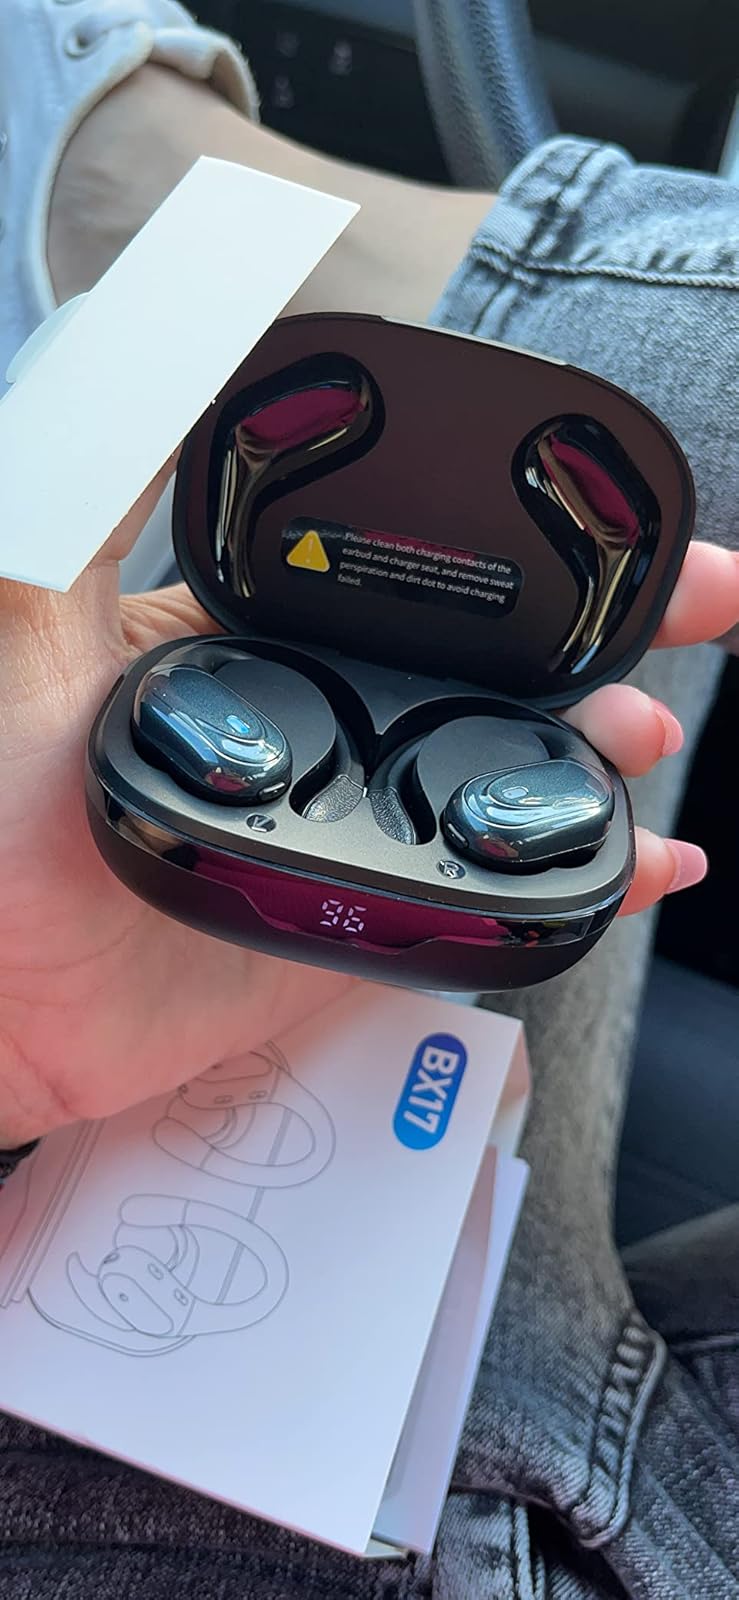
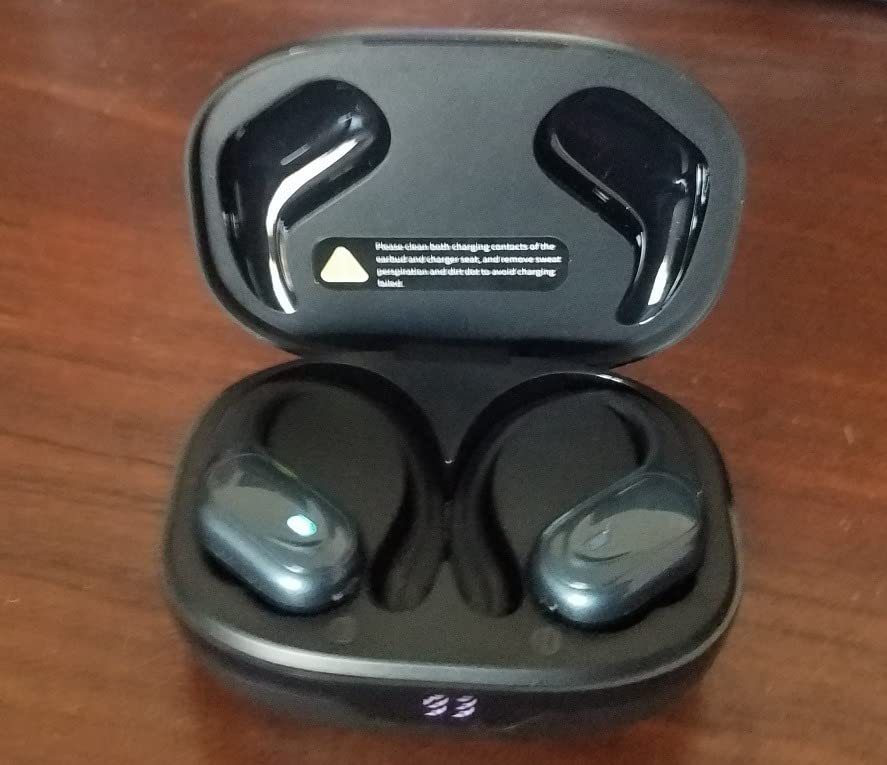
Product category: earbuds
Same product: yes